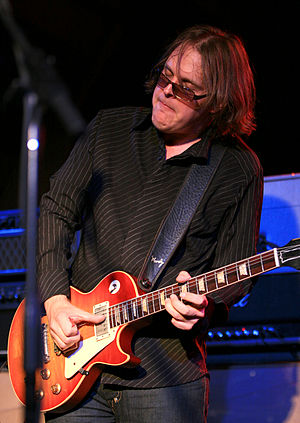
Joe Bonamassa
Joe Bonamassa i 2007
Joe Bonamassa er en amerikansk blues rock-musiker, sanger og sangskriver. Bonamassa udgav sit første album som 17-årig i 1994 med bandet Bloodline og har siden udgivet en lang række studie- og livealbum. Han anses af mange for en af de bedste nulevende blues-guitarister.